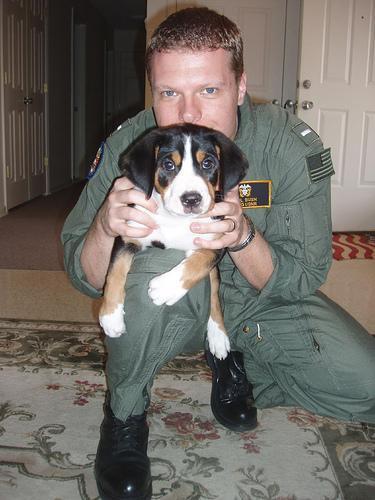
Greater_Swiss_Mountain_dog